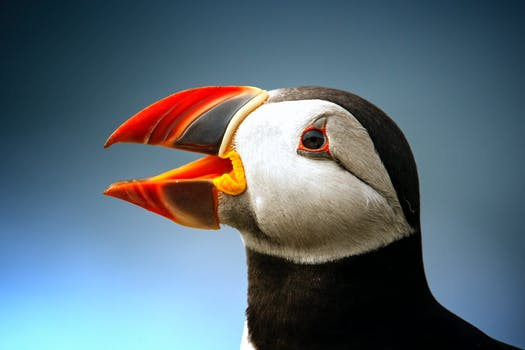
Label: No Watermark